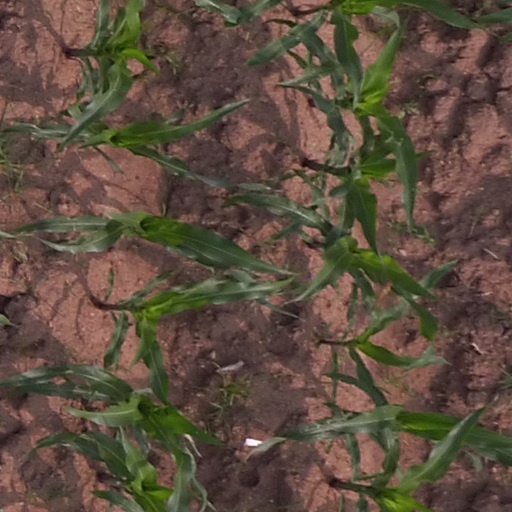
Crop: maize; corn